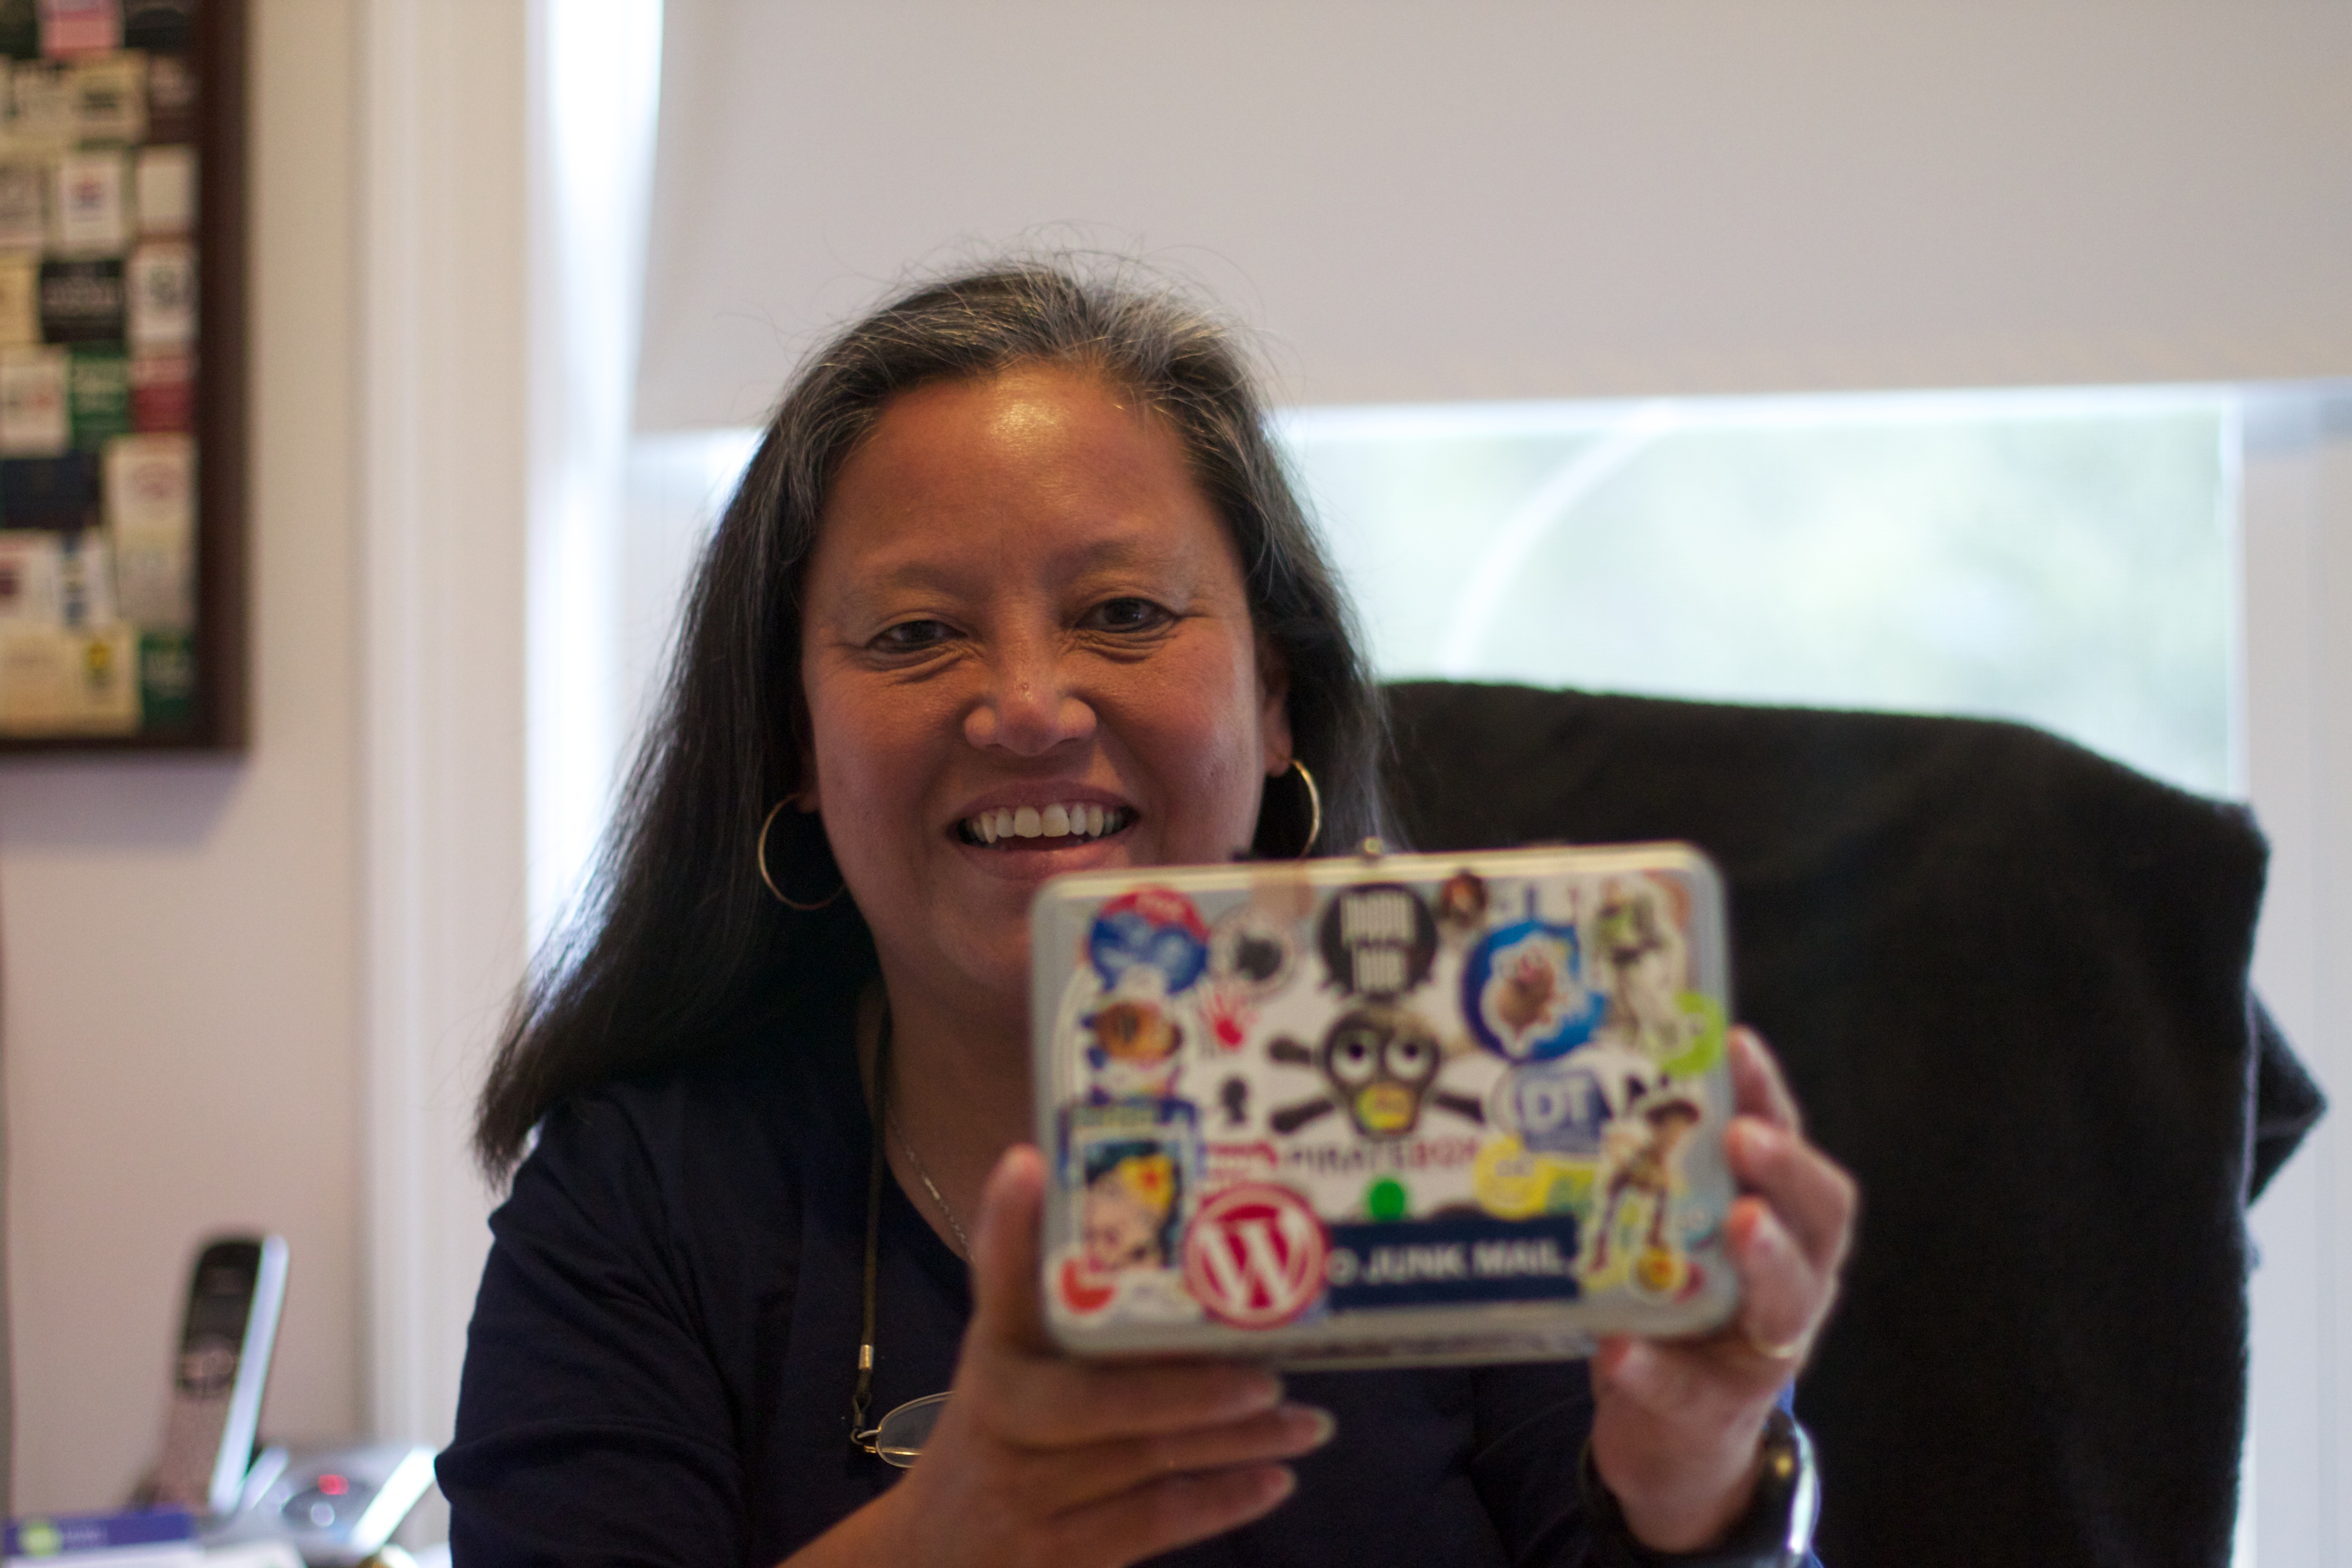
person, odyssey